New Zealand Taxpayers' Union

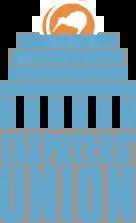
Logo of the Taxpayers' Union

The New Zealand Taxpayers' Union is a taxpayer pressure group founded in 2013 to scrutinise government spending, publicise government waste, and promote an efficient tax system. The Union was founded among conservative figures,